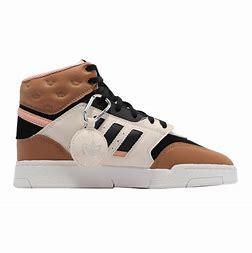
Brand: adidas
Model: Drop Step XL Skate